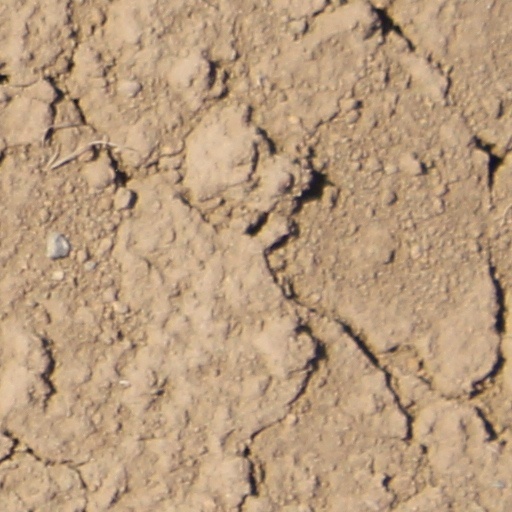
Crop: wheat